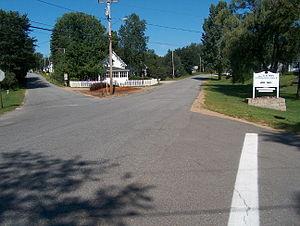
Loudon est une ville du New Hampshire, aux États-Unis.